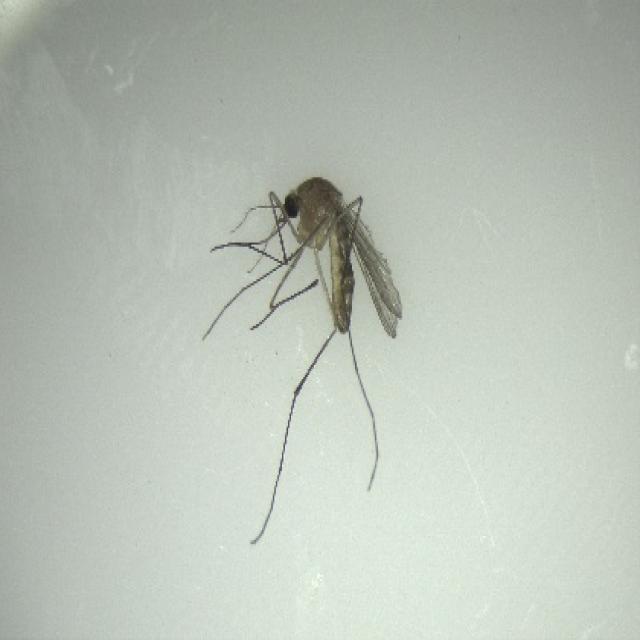
Species: culex_pipiens